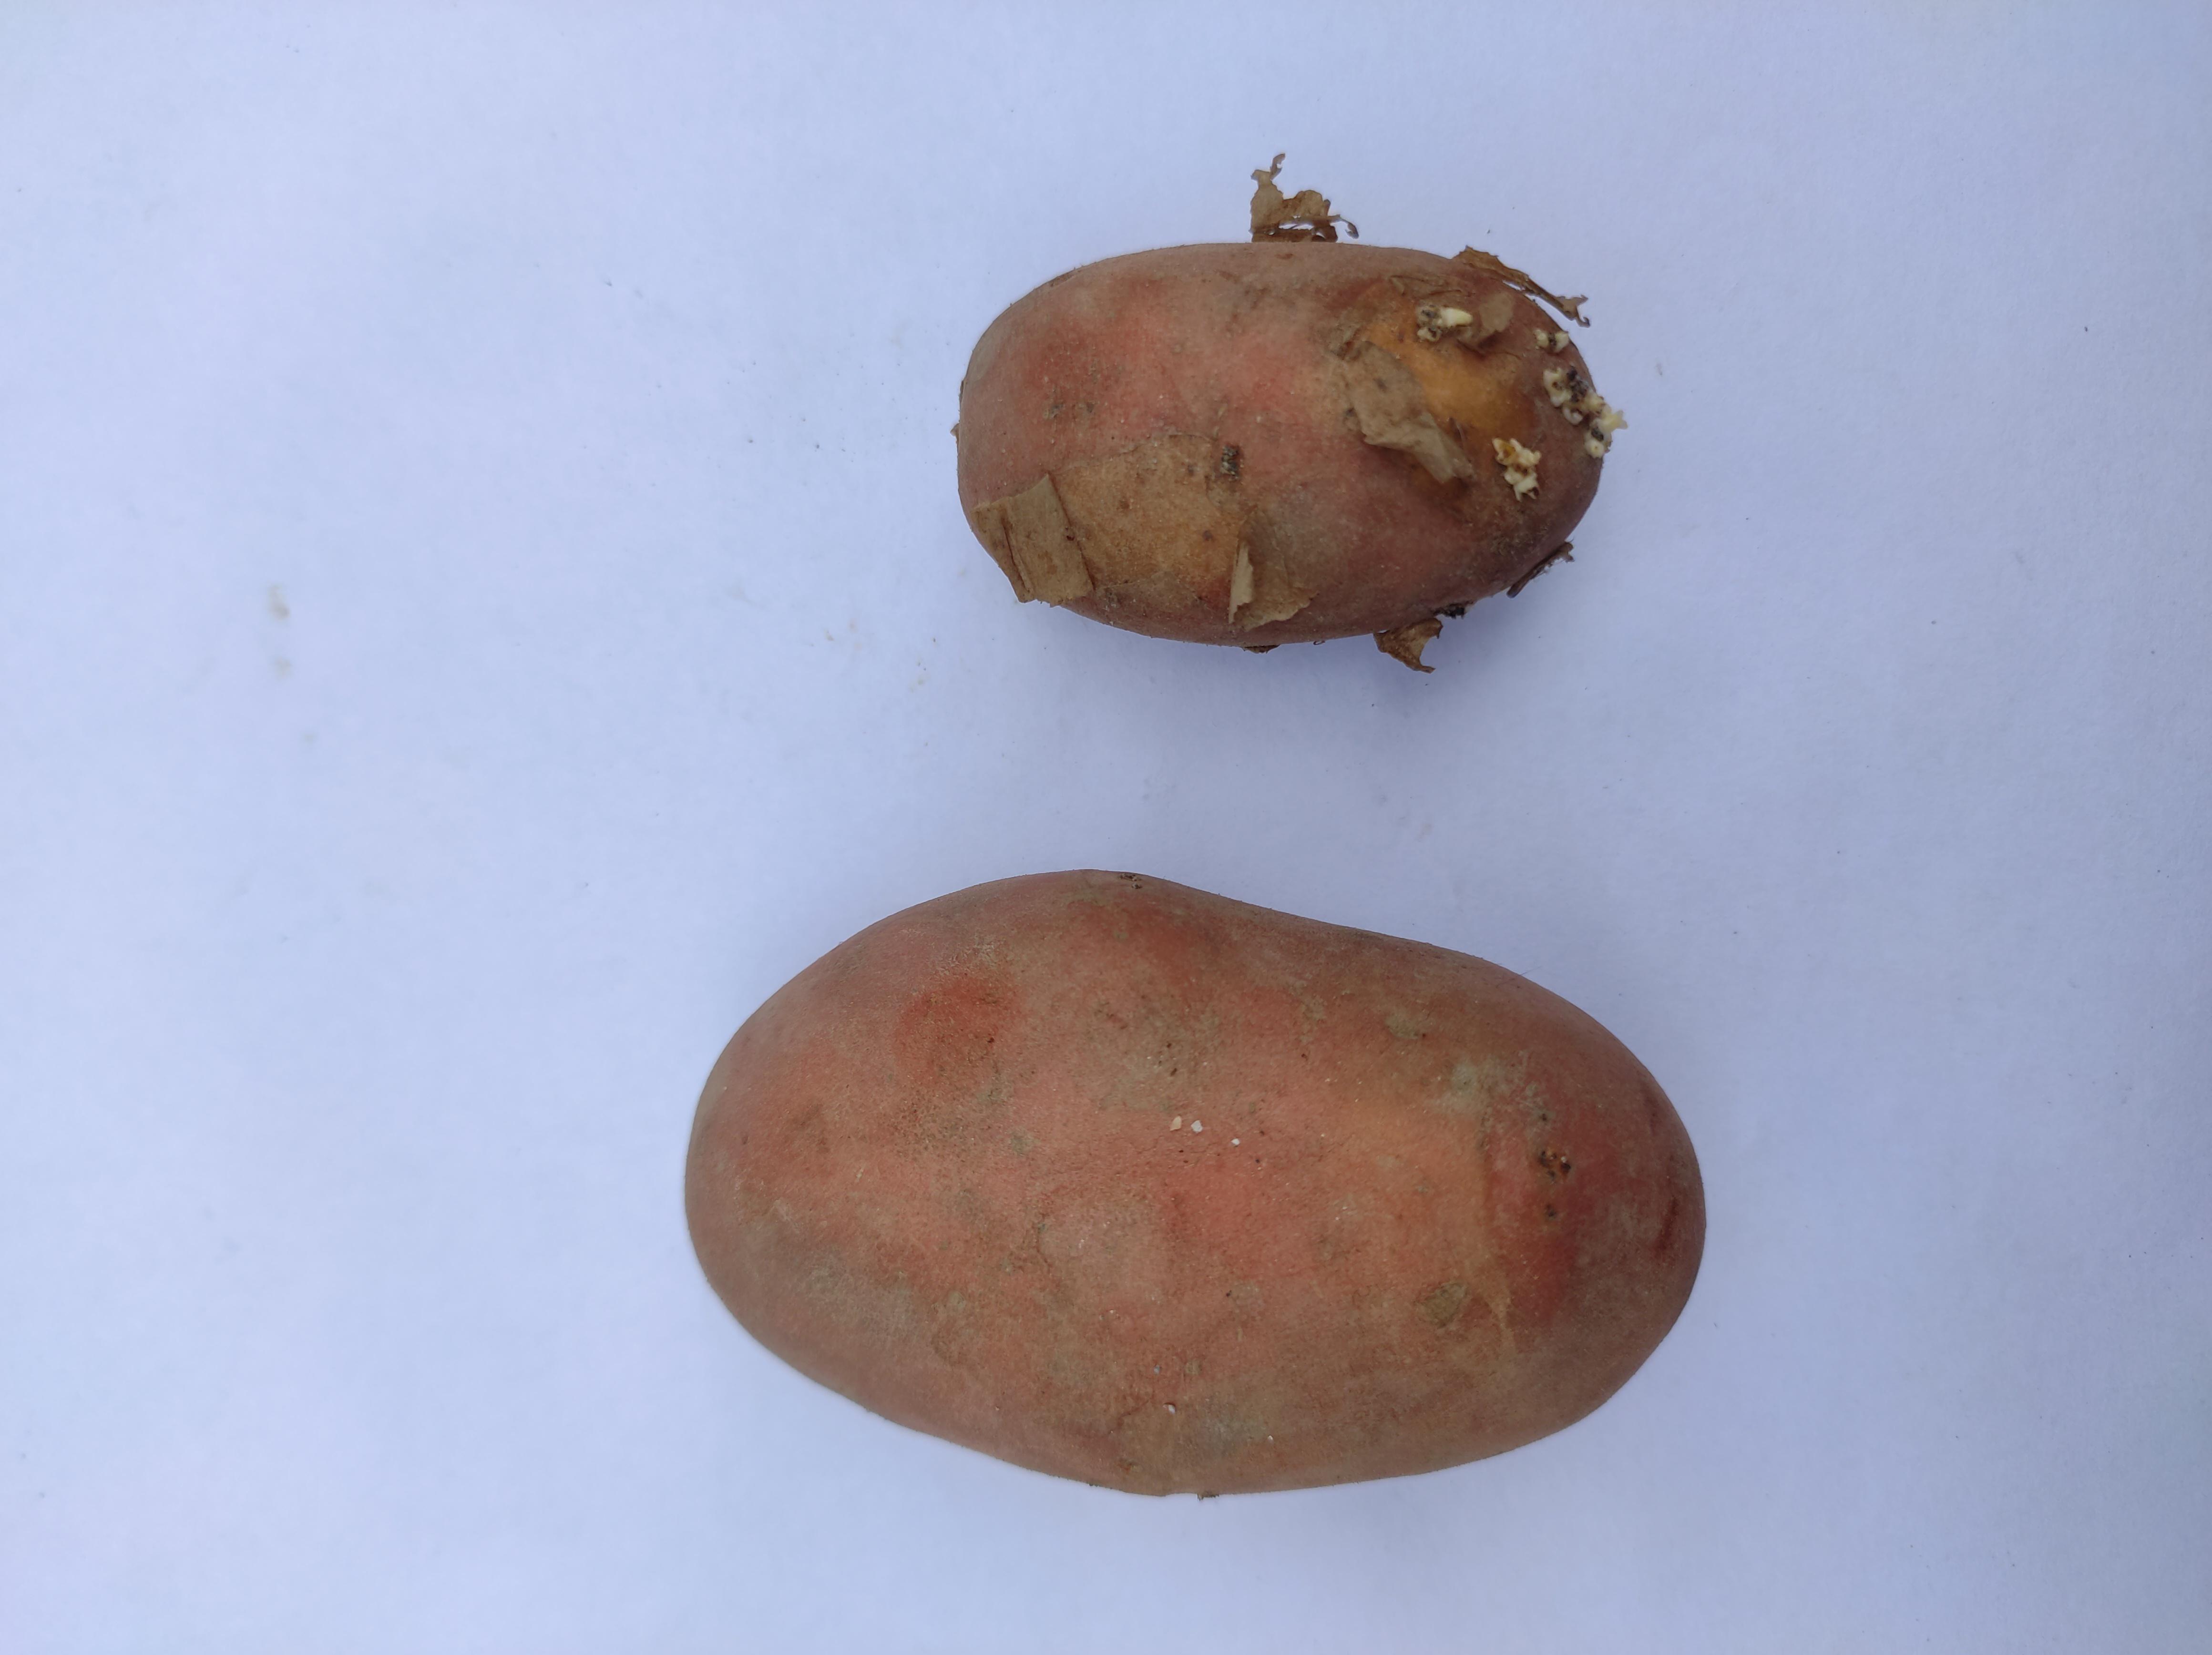
Label: Potato